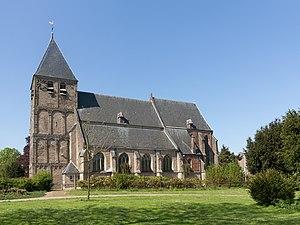
Rheden est une commune et un village des Pays-Bas, dans la province de Gueldre.